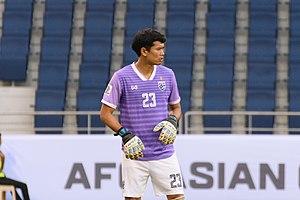
Siwarak Tedsungnoen, né le 20 avril 1984 à Nakhon Ratchasima, est un footballeur international thaïlandais, qui évolue au poste de gardien de but.